The Chronicles of Narnia: Prince Caspian

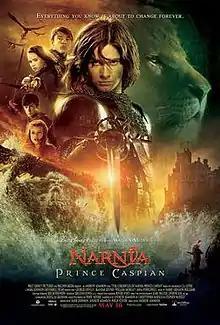
Theatrical release poster

The Chronicles of Narnia: Prince Caspian is a 2008 high fantasy film produced by Walt Disney Pictures and Walden Media, and directed by Andrew Adamson. The screenplay, co-written by Adamson, Christopher Markus and Stephen McFeely, is based on the 1951 novel "Prince Caspian", the second published and fourth chronological story in the children's book series "The Chronicles of Narnia" by C. S. Lewis. The sequel to "" (2005), it is the second installment in "The Chronicles of Narnia" film series.